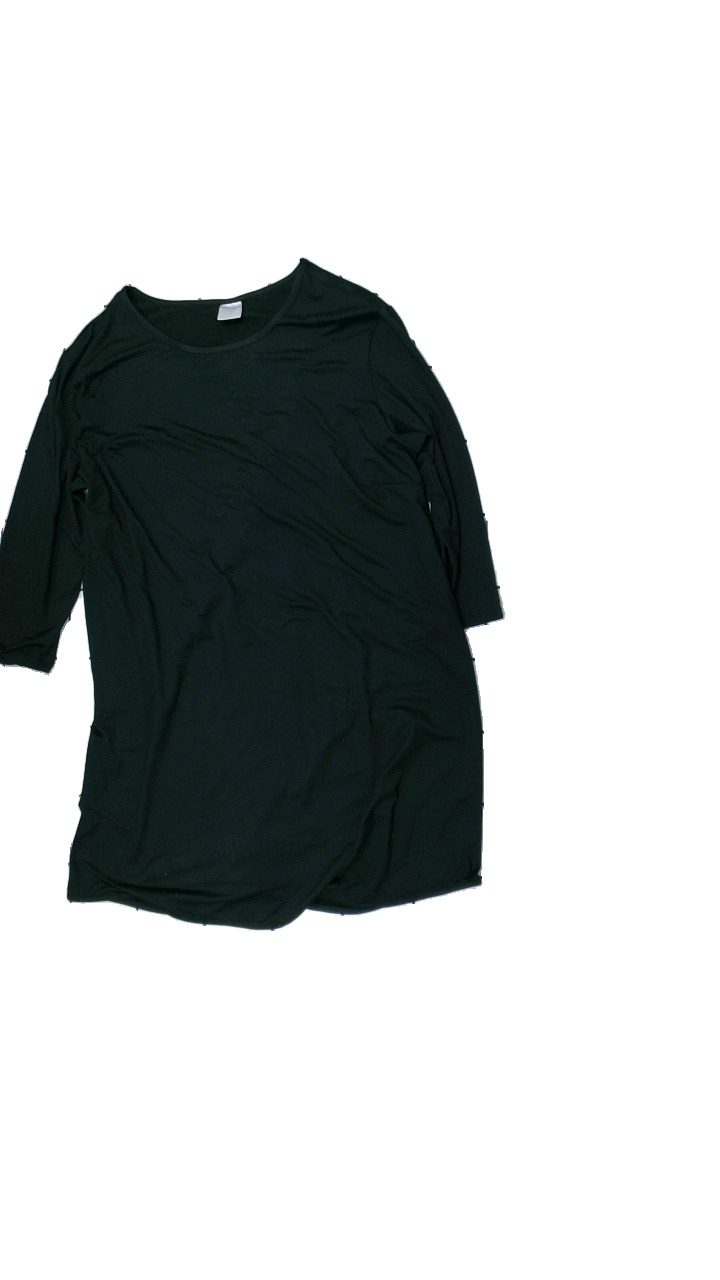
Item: Top (Ladies)
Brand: Ladies Wear
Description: black long top
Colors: Black
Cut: Long
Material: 100% Polyester
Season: All
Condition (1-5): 5
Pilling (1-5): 5
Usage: Reuse
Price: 50-100